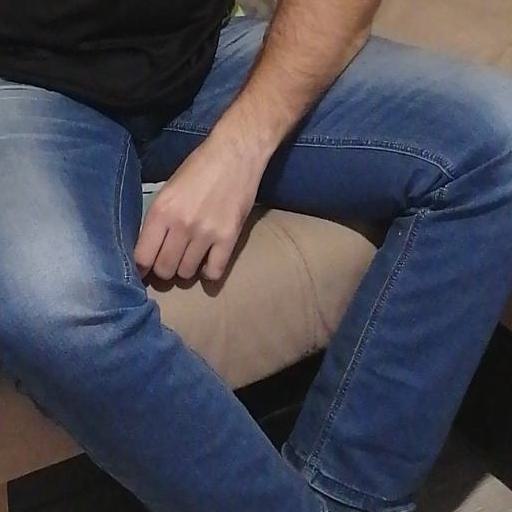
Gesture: no_gesture